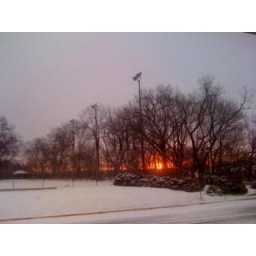
Sunrise from Mom's front door over the river this morning. The sun rises much later here.